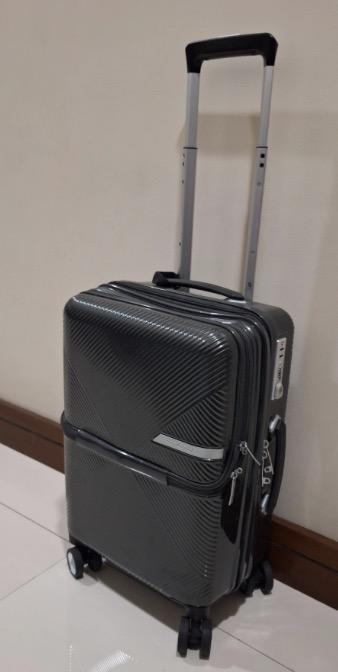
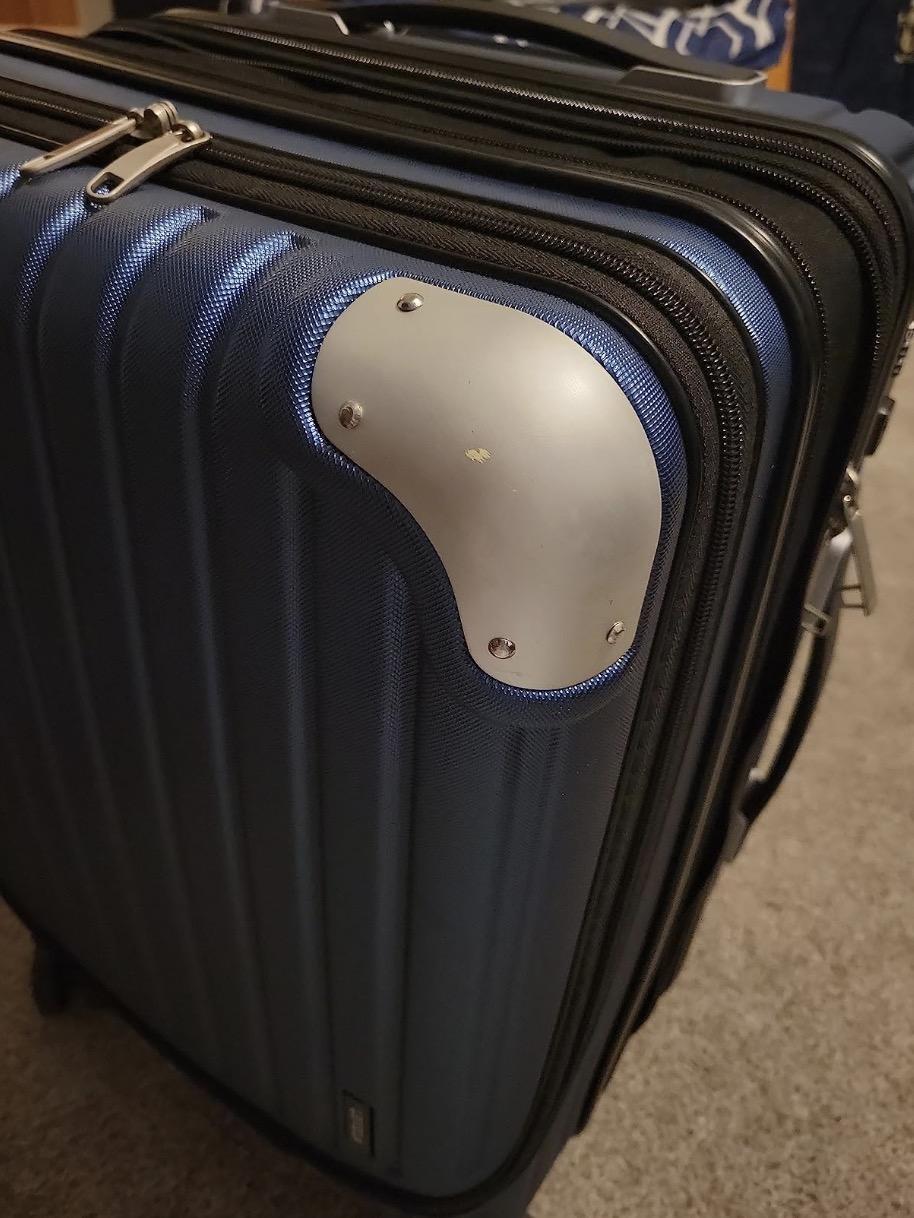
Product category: items_tea
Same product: no